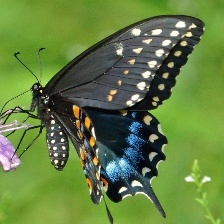
Species: INDRA SWALLOW